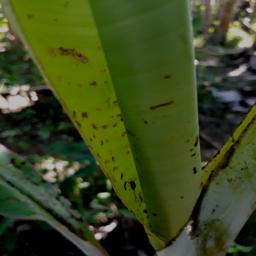
Label: BANANA APHIDS